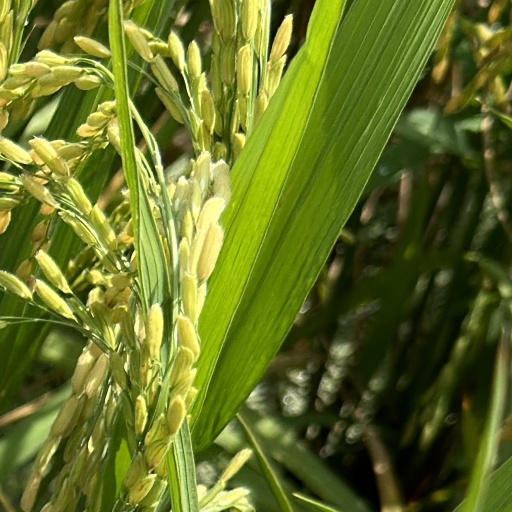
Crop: rice